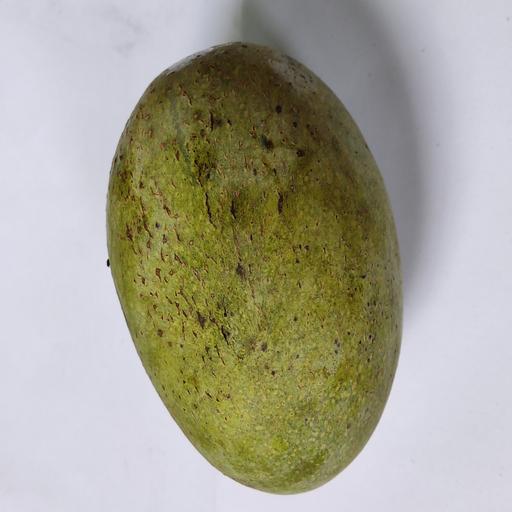
Crop type: Mango_Himsagar